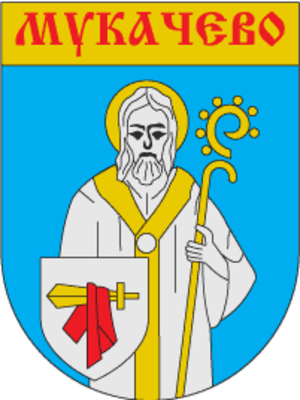
Moukatchevo est une ville de l'oblast de Transcarpatie, en Ukraine, et le centre administratif du raïon de Moukatcheve. Sa population s'élevait à 86 339 habitants en 2016.